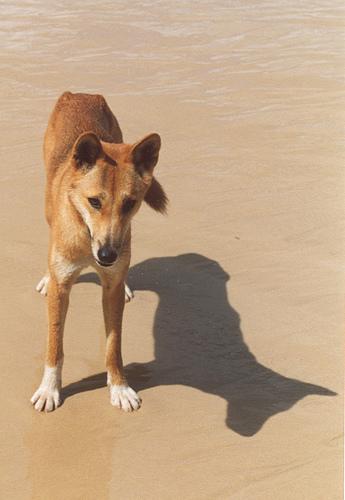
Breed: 217-n000079-dingo